A Soldier's Story

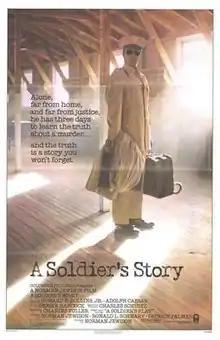
Theatrical release poster

A Soldier's Story is a 1984 American mystery drama film directed and produced by Norman Jewison, adapted by Charles Fuller from his Pulitzer Prize-winning "A Soldier's Play". It is a murder mystery set in a segregated regiment of the U.S Army commanded by White officers and training in the Jim Crow South. In a time and place where a Black commissioned officer is bitterly resented by nearly everyone, an African-American JAG captain investigates the murder of an African-American drill sergeant in Louisiana following American entry into World War II. As the investigation proceeds, the events leading up to the sergeant's murder are shown in flashbacks.